Charlton House, Wraxall

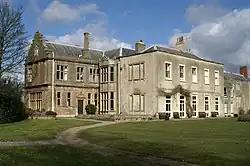

Charlton House is a historic building in Wraxall, Somerset, England. It is a Grade II listed building.